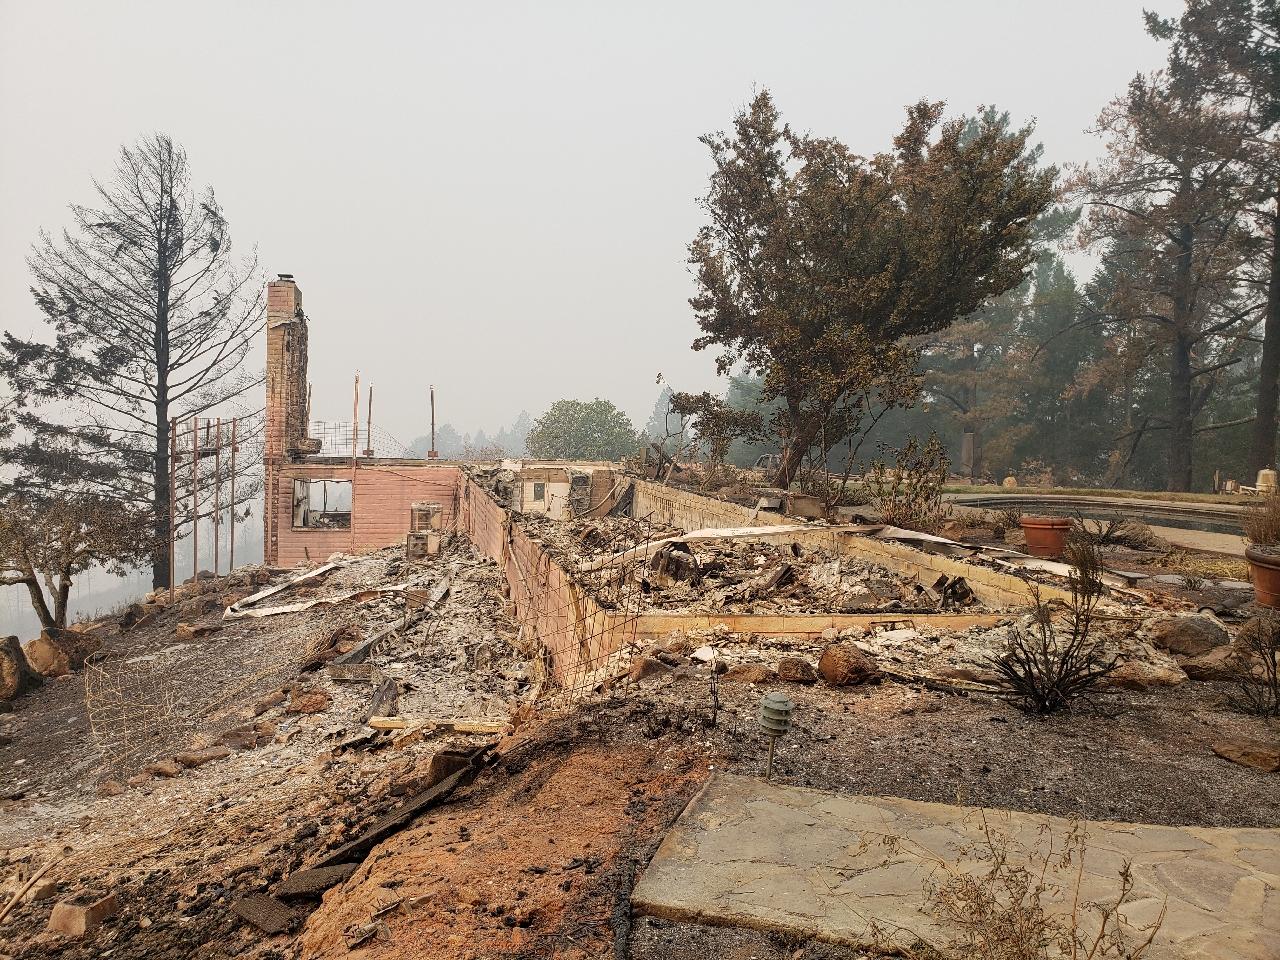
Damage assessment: destroyed